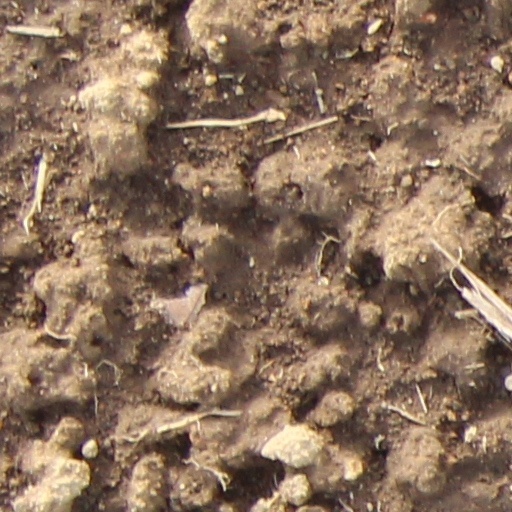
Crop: wheat